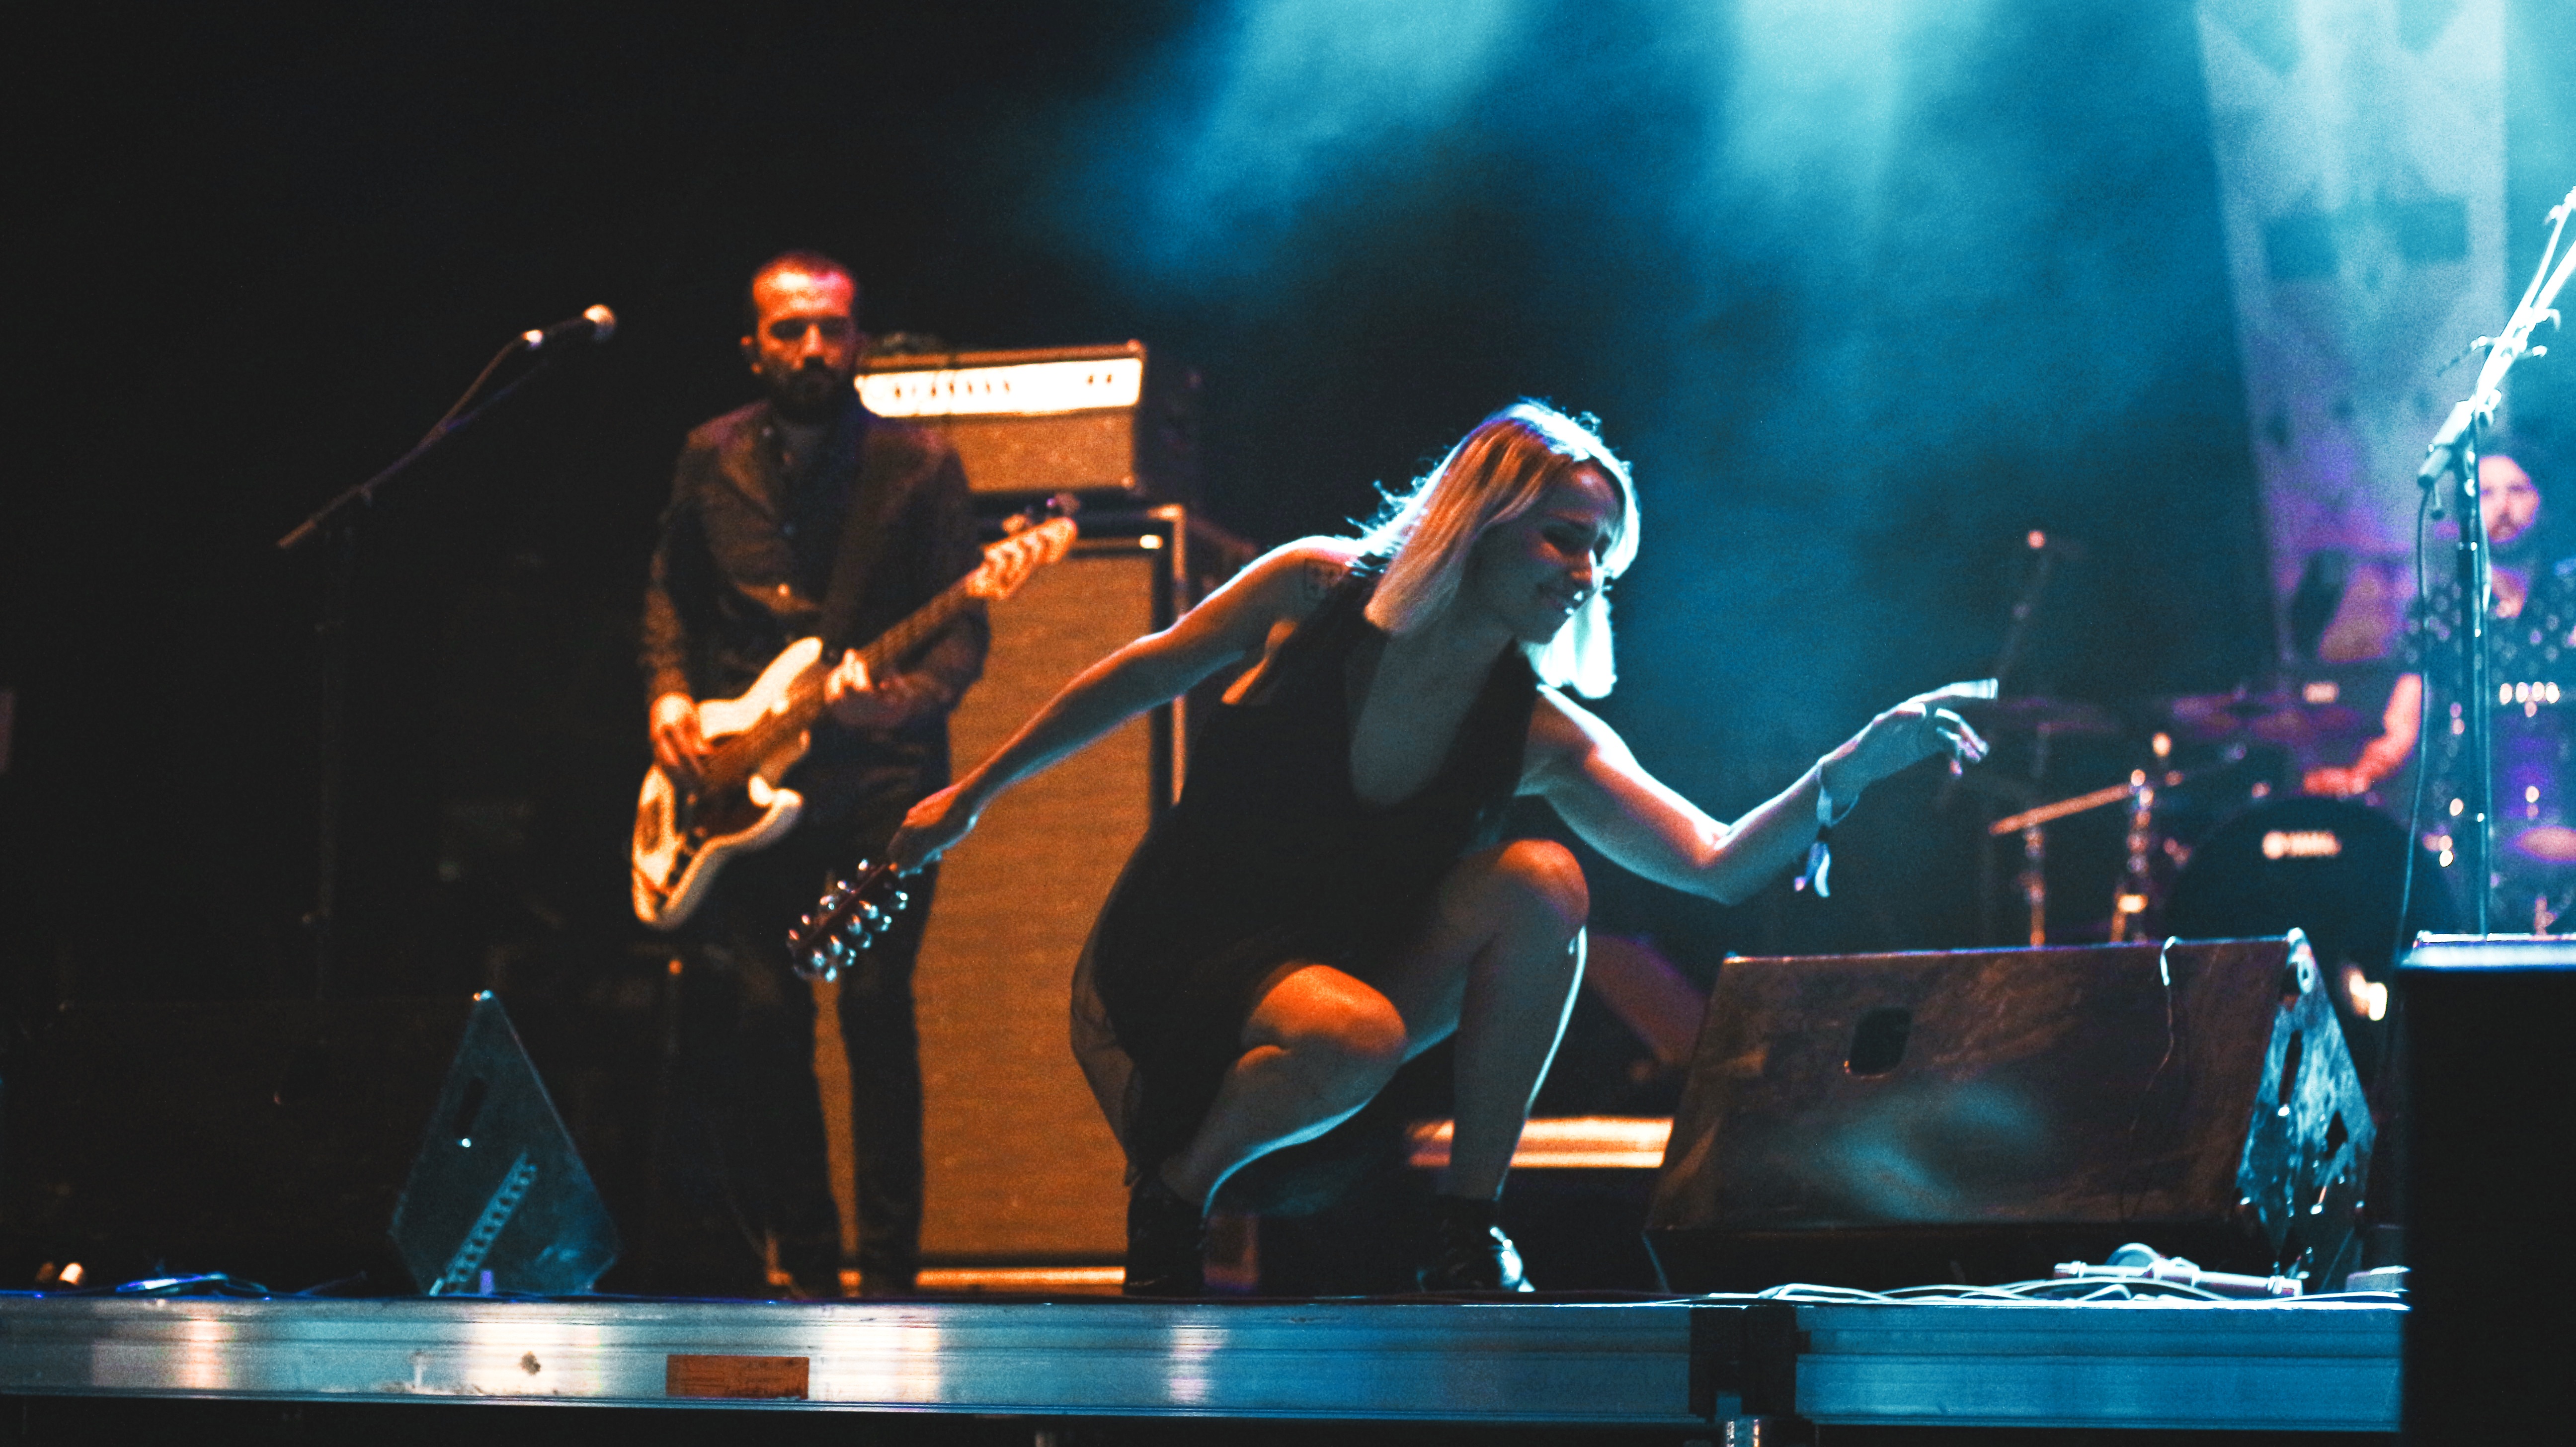
music, concert, musician, performance art, stage, performance, bassist, event, guitarist, entertainment, performing arts, rock concert, musical theatre